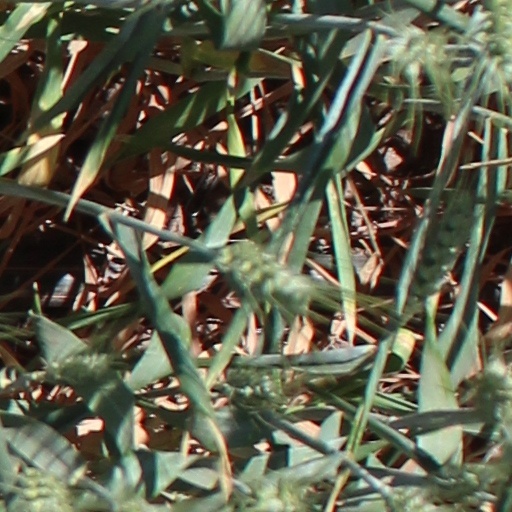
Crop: wheat